Pedometric mapping

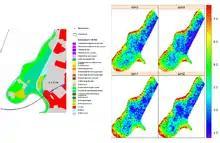
Traditional soil polygon map (left) vs pedometric map — four simulations of Zinc content in top-soil generated using geostatistical simulations as shown in this <a href="http%3A//r-spatial.sourceforge.net/gallery/%23fig07.R">sp package gallery

Pedometric mapping is based largely on extensive and detailed covariate layers, such as Digital Elevation Model (DEM) derivatives, remote sensing imagery, climatic, land cover and geological GIS layers and imagery. Its evolution can be closely connected with the emergence of new technologies and global, publicly available data sources such as the SRTM DEM, MODIS, ASTER and Landsat imagery, gamma radiometrics and LiDAR imagery, and new automated mapping methods.